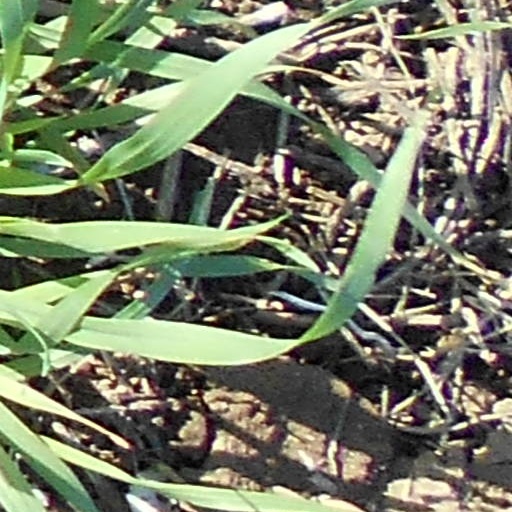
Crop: wheat